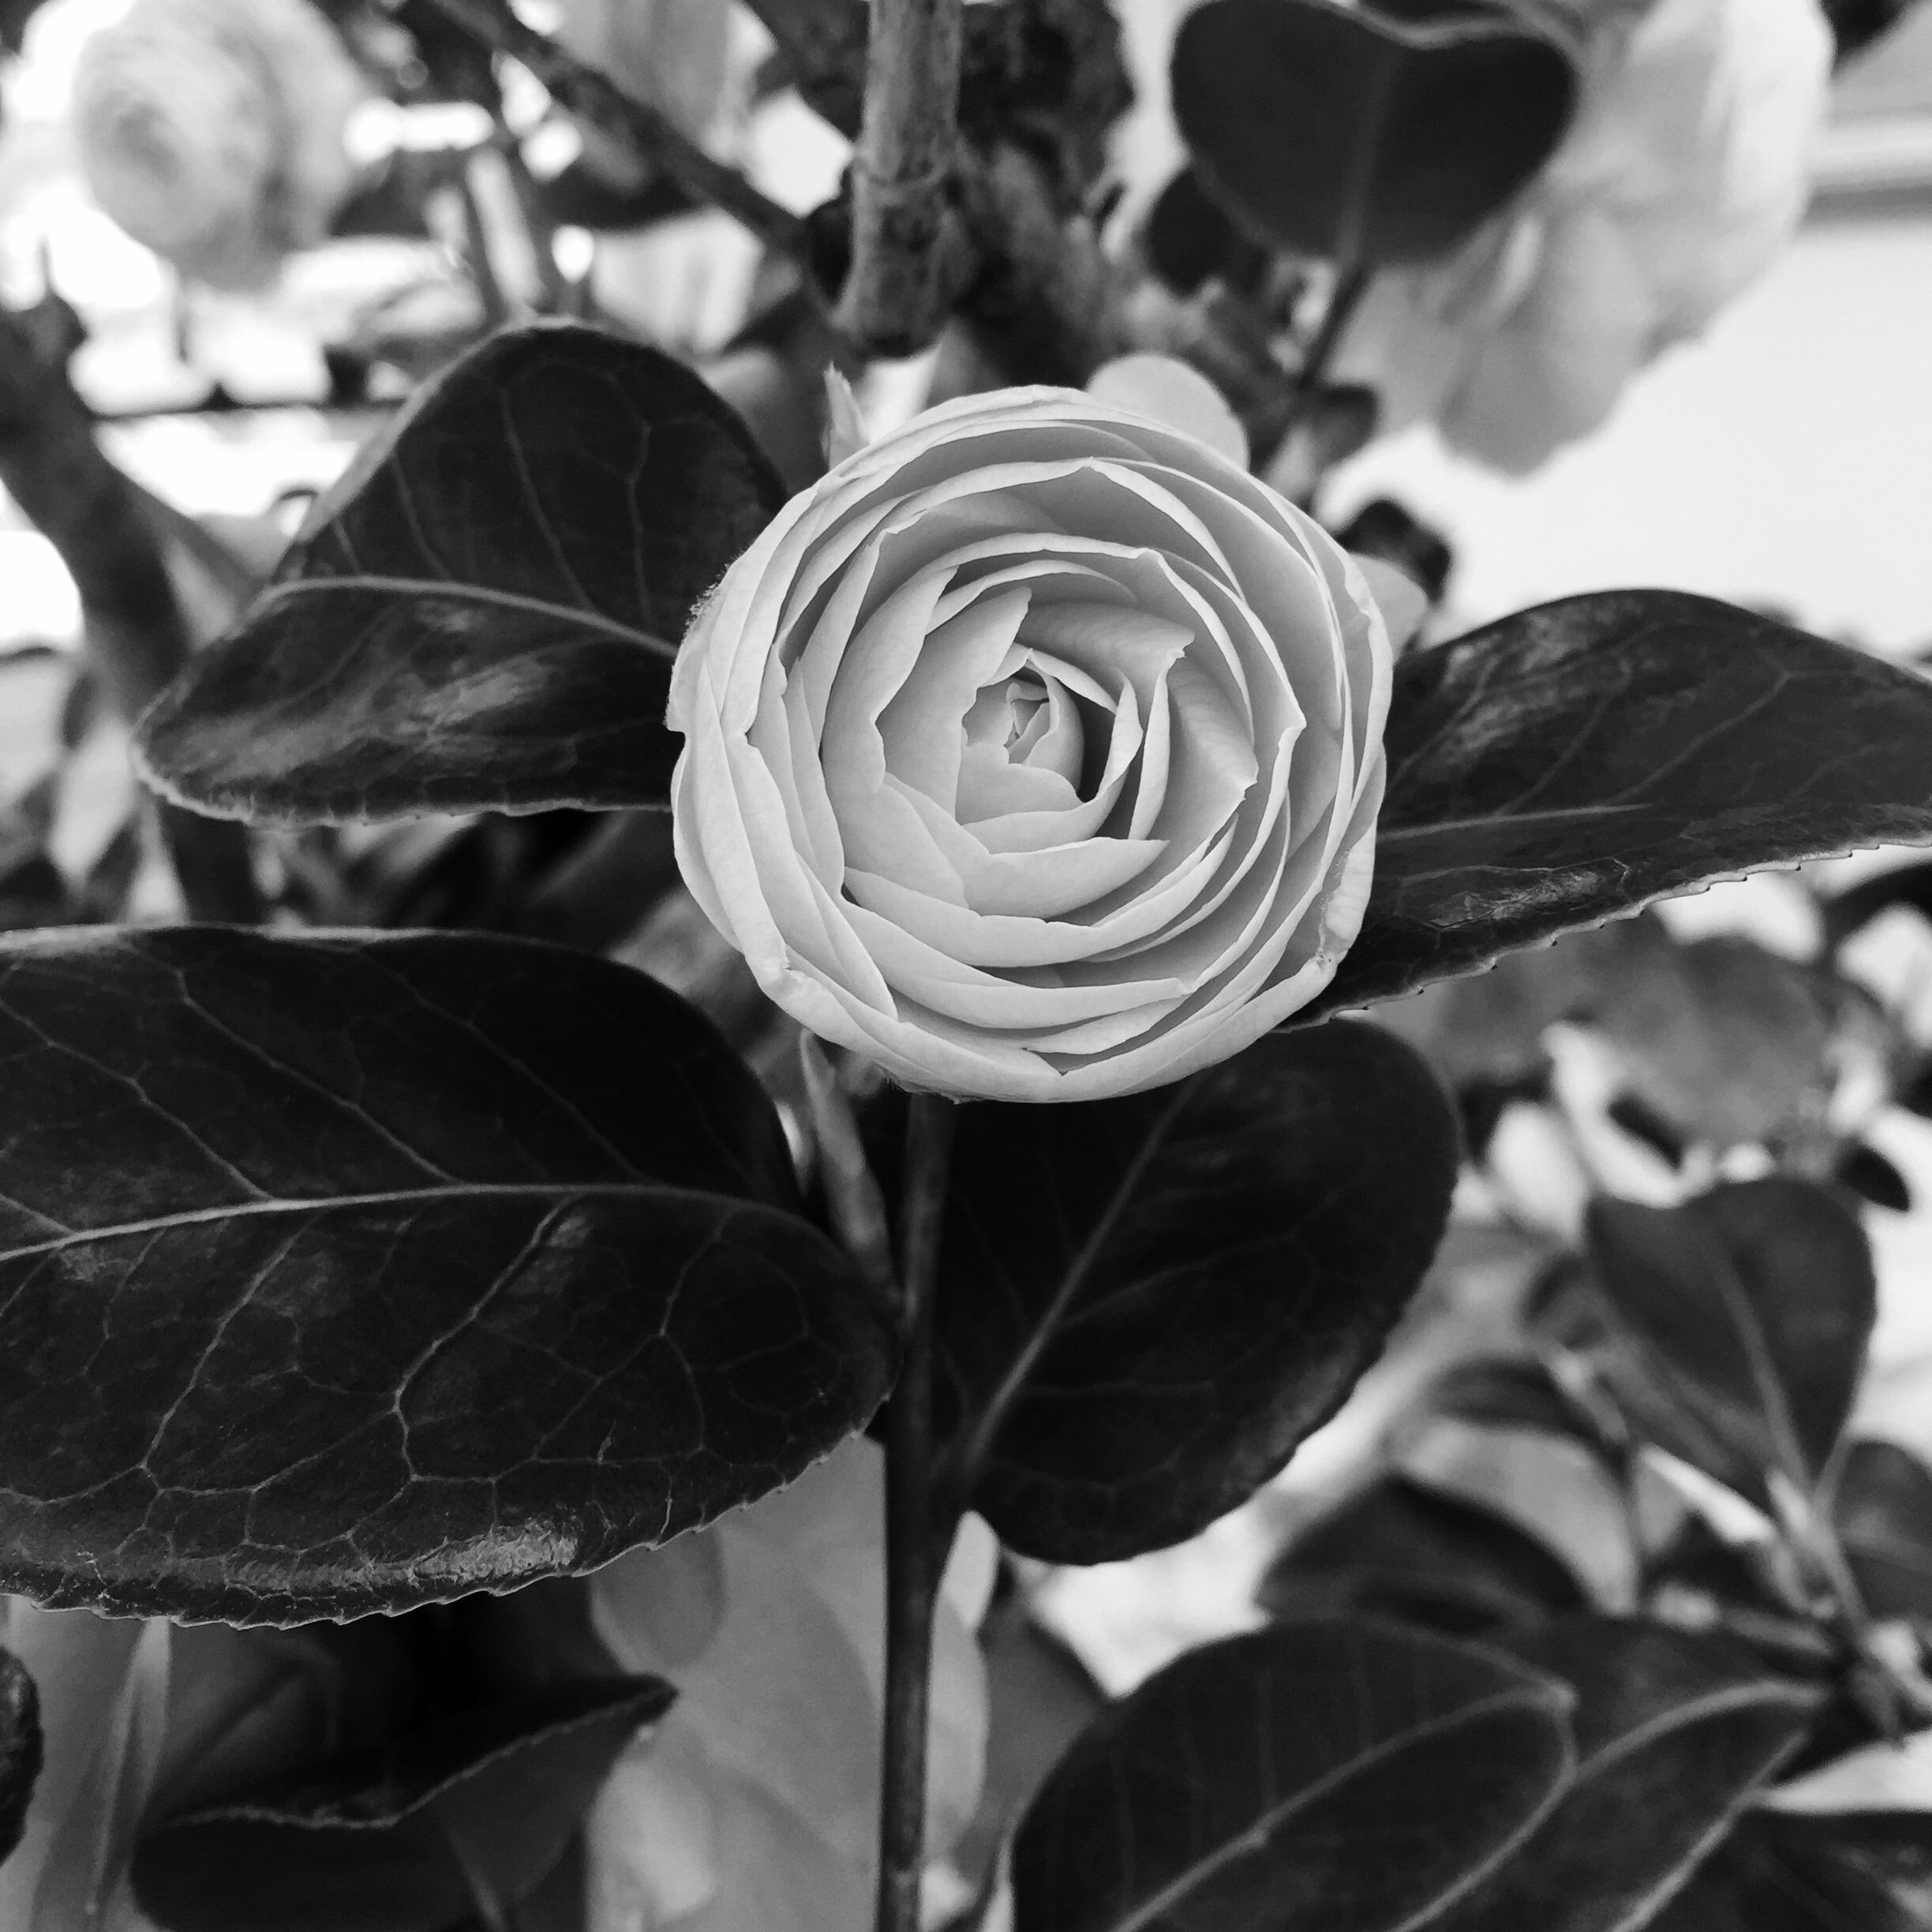
branch, black and white, plant, white, photography, leaf, flower, petal, romantic, botany, black, monochrome, flora, black white, close up, macro photography, flowering plant, still life photography, monochrome photography, land plant